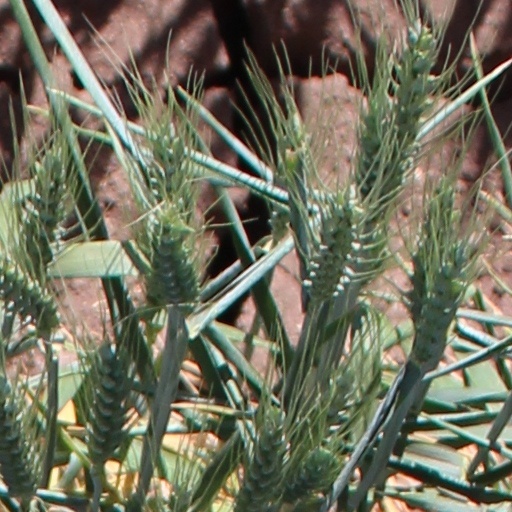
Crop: wheat